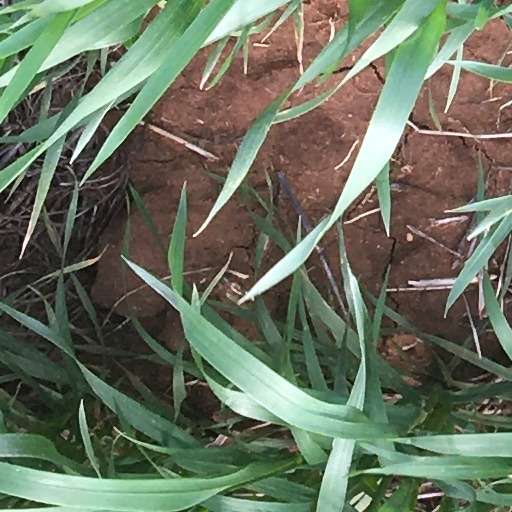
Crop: wheat